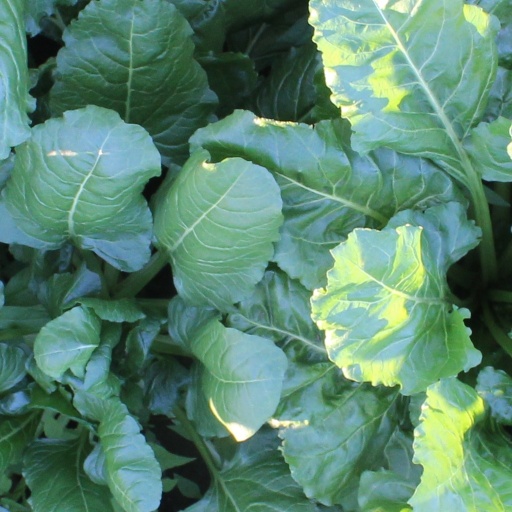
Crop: sugar beet